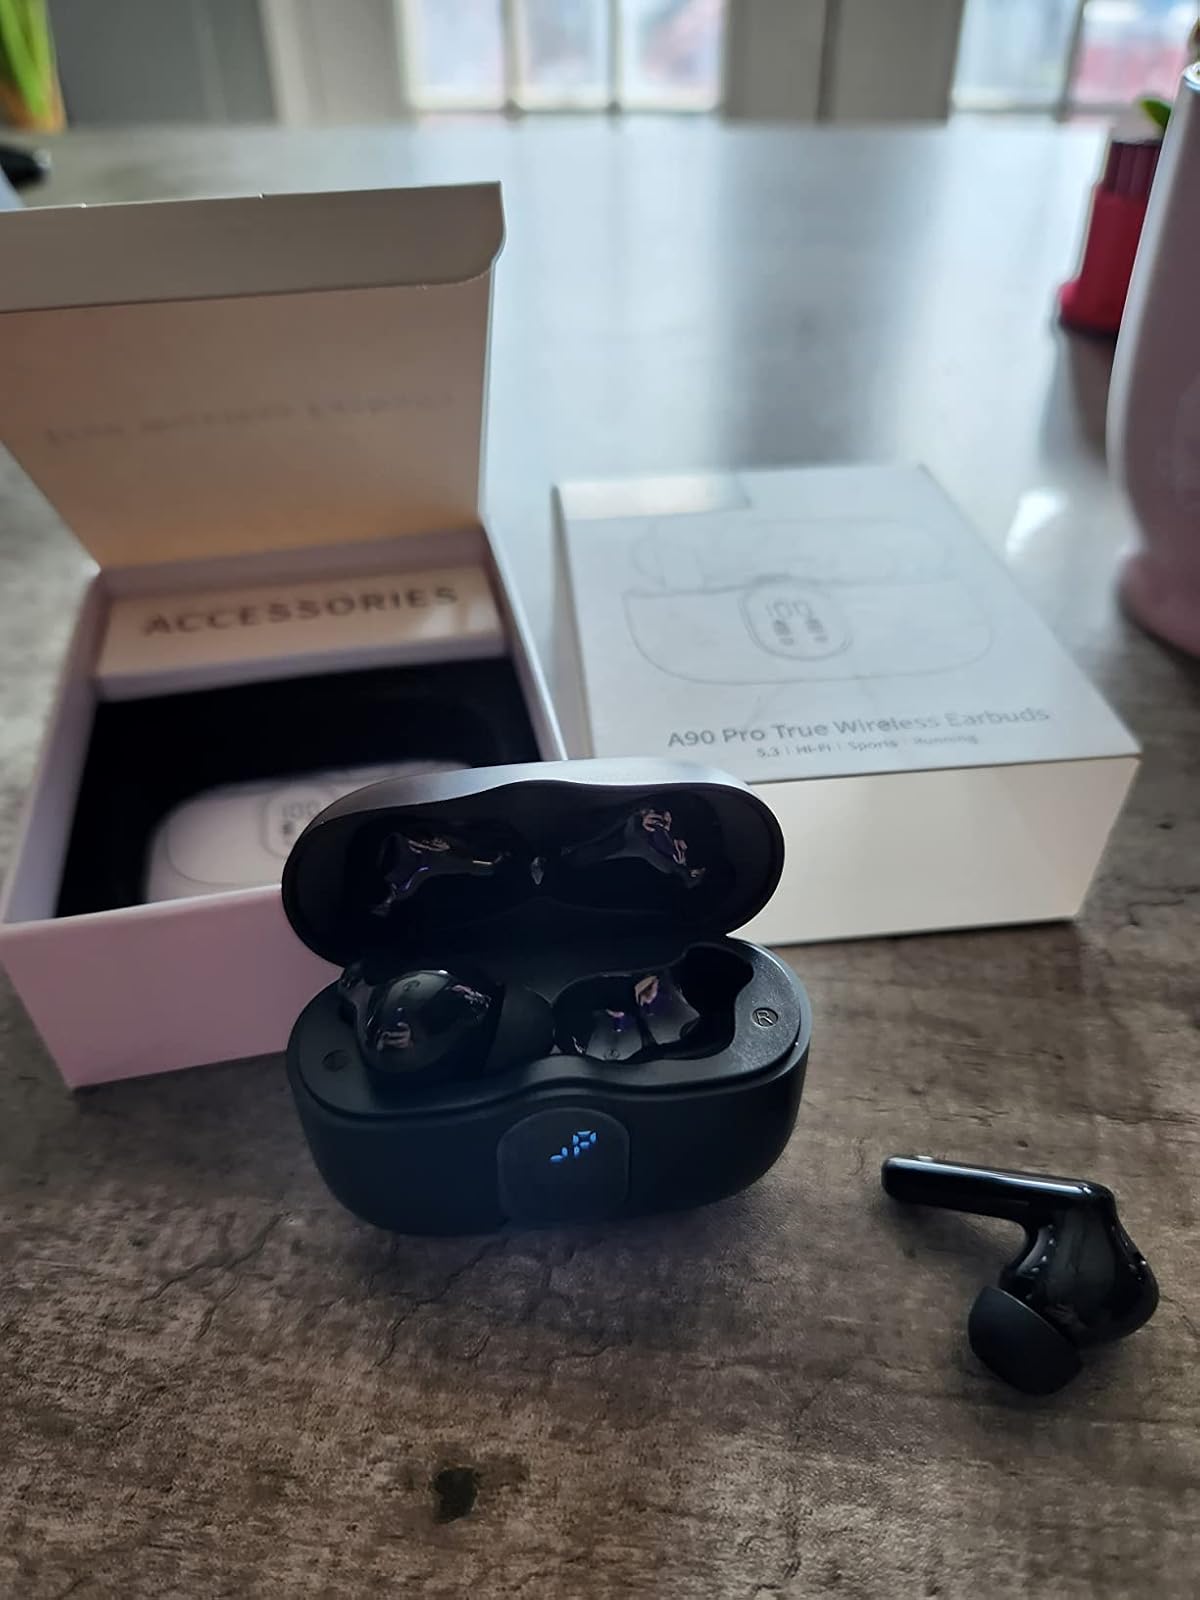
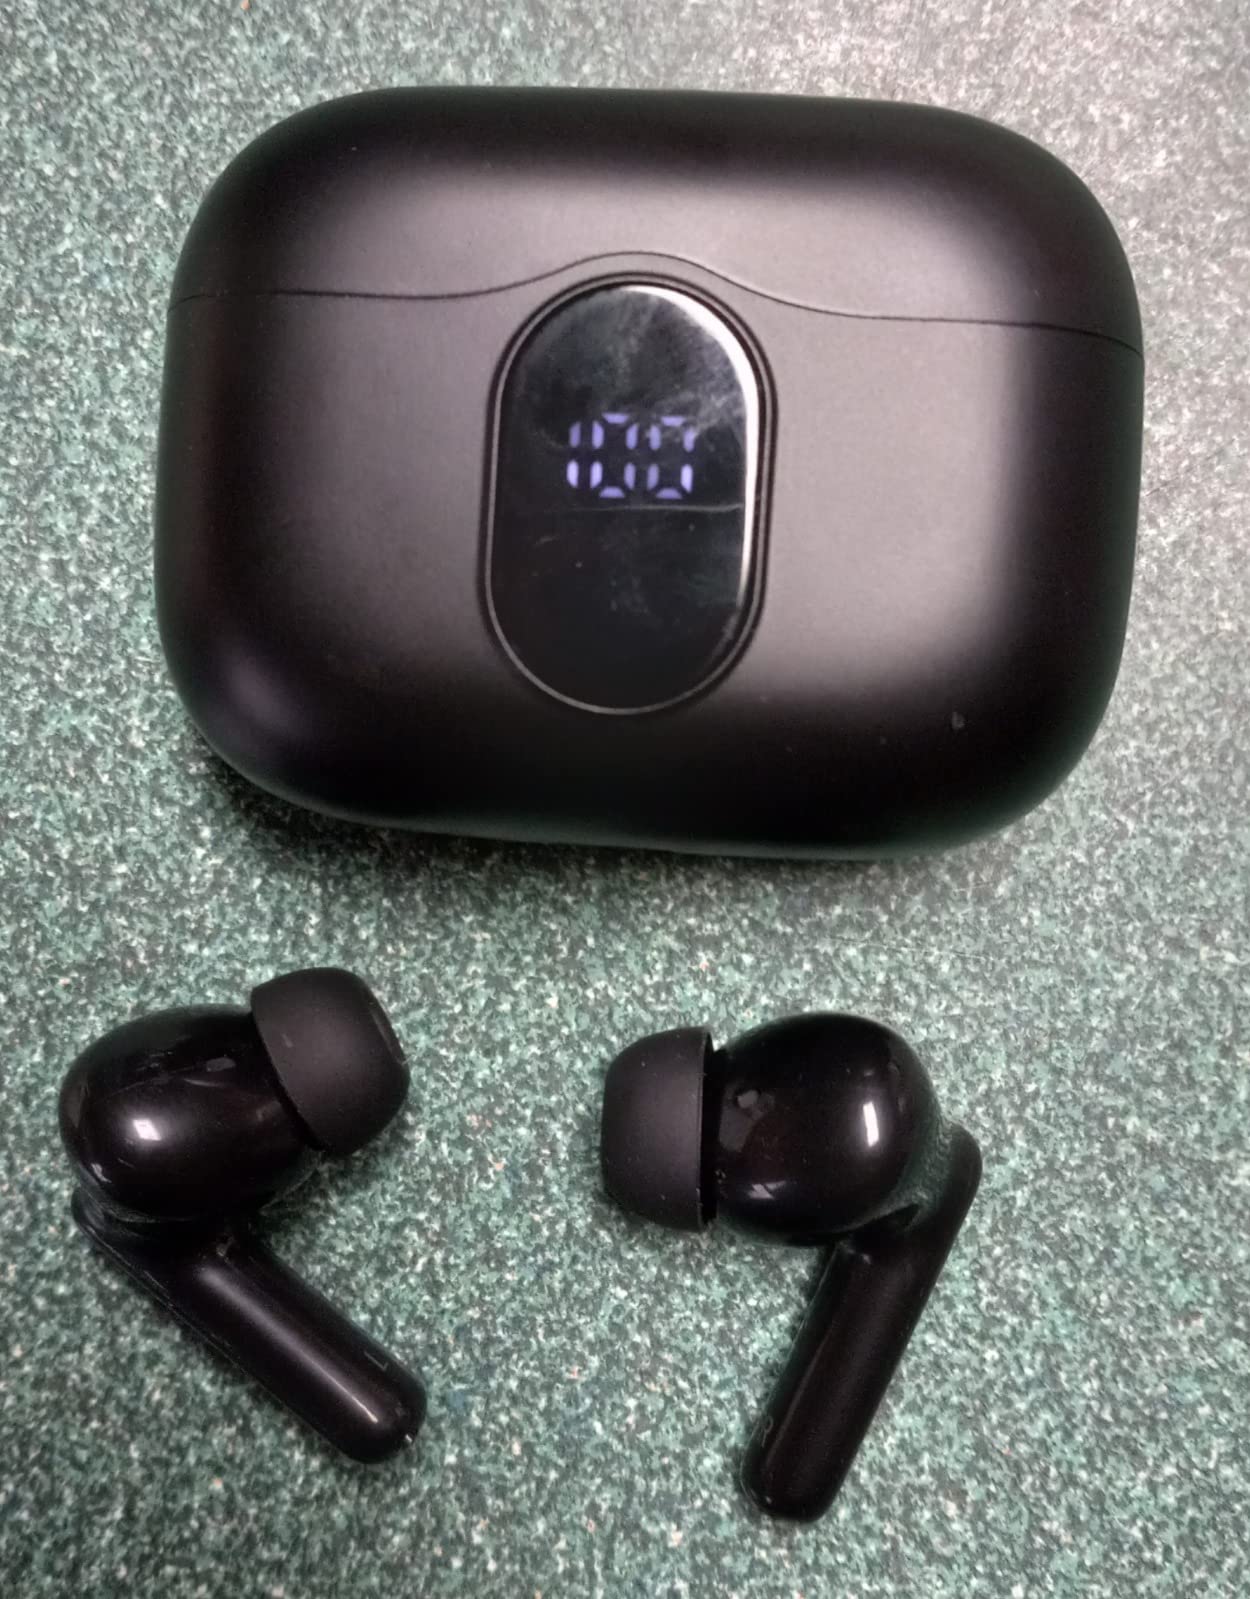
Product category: earbuds
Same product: yes